Pallava dynasty

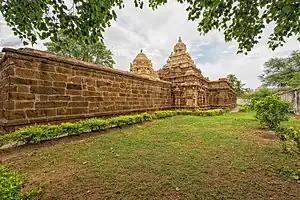
Vaikuntha Perumal Temple, Kanchipuram, Tamil Nadu, considered as the oldest temple, glorified in the Nalayira Divya Prabandham, the early medieval Tamil canon of the Alvar saints from the 500 to 800 CE. It is one among the 108 Divya Desams dedicated to Maha Vishnu.

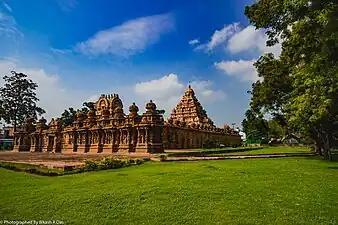
Kailasanathar Temple, Kanchi one of the oldest temples in the city

The origins of the Pallavas have been debated by scholars. The Mahakuta Pillar inscription of Kirttivarman I claims that Dramila term to describe Pallavas. "Dramila" is a term, often used interchangeably with "Dravida," referring to the ancient Tamil kingdoms and their people) Kadavas were related to the Pallava dynasty and ruled from Kudalur near Cuddalore in Tamil Nadu. Hiranyavarman, the father of Nandivarman II Pallavamalla is said to have belonged to the Kadavakula in epigraphs. The title "Kadava" is found among the several titles assumed by Mahendravarman I, Narasimhavarman I and Narasimhavarman II. It describe the Pallava kings used the kadava title. The Kadava name with Kadavarayar is found in Tamil literature to refer to the Pallavas. The relationship of the Kadavas to the main Pallava dynasty is documented in an inscription in Kanchipuram. The kings of the collateral line of the Pallavas who were descended from Bhimavarman, the brother of Simhavishnu, are called the "Kadavas". The Pallava king Nandivarman II (Pallavamalla) is praised as "one who was born to raise the prestige of the Kadava family."